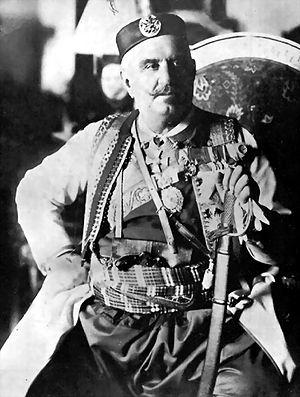
Cette page comprend la liste des règnes de souverains européens supérieurs à 50 ans.
Nicolas Iᵉʳ, également connu sous le nom Nicolas Iᵉʳ Petrović-Njegoš, est né le 7 octobre 1841 à Njeguši, au Monténégro, et mort le 1ᵉʳ mars 1921 au Cap d'Antibes, en France. Il est prince souverain du Monténégro de 1860 à 1910 puis roi du pays de 1910 jusqu'à sa déchéance officielle en 1918, les représentants du royaume ayant voté l'intégration du royaume dans le royaume de Serbie.